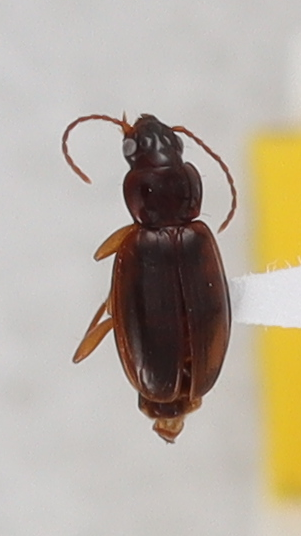
Scientific name: Trechus obtusus
Plot: 3
Trap: W
Collected: 20210420